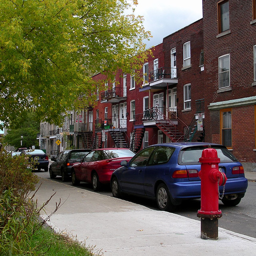
A red fire hydrant sits at the end of a row of cars parked on a street.
Multiple cars are parked on the side of a city street.
A group of cars of various colors parked near a red fire hydrant.
A red fire hydrant on a sidewalk in a city block.
A bright red fire hydrant stands near a row of parked cars.